Madrigal

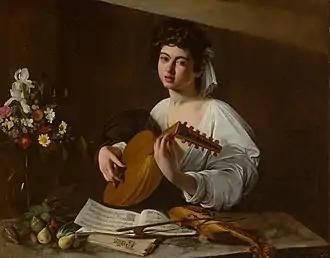
"The Lute Player" by Caravaggio. The lutenist reads madrigal music by the composer Jacques Arcadelt. (Hermitage, Saint Petersburg)

A madrigal is a form of secular vocal music most typical of the Renaissance (15th–16th centuries) and early Baroque (1580–1650) periods, although revisited by some later European composers. The polyphonic madrigal is unaccompanied, and the number of voices varies from two to eight, but the form usually features three to six voices, whilst the metre of the madrigal varies between two or three tercets, followed by one or two couplets. Unlike verse-repeating strophic forms sung to the same music, most madrigals are through-composed, featuring different music for each stanza of lyrics, whereby the composer expresses the emotions contained in each line and in single words of the poem being sung.